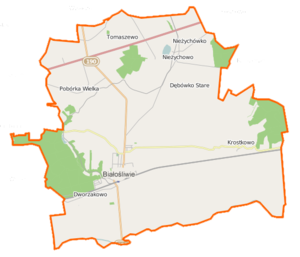
Białośliwie est une gmina rurale du powiat de Piła, Grande-Pologne, dans le centre-ouest de la Pologne. Son siège est le village de Białośliwie, qui se situe environ 28 km à l'est de Piła et 80 km au nord de la capitale régionale Poznań.